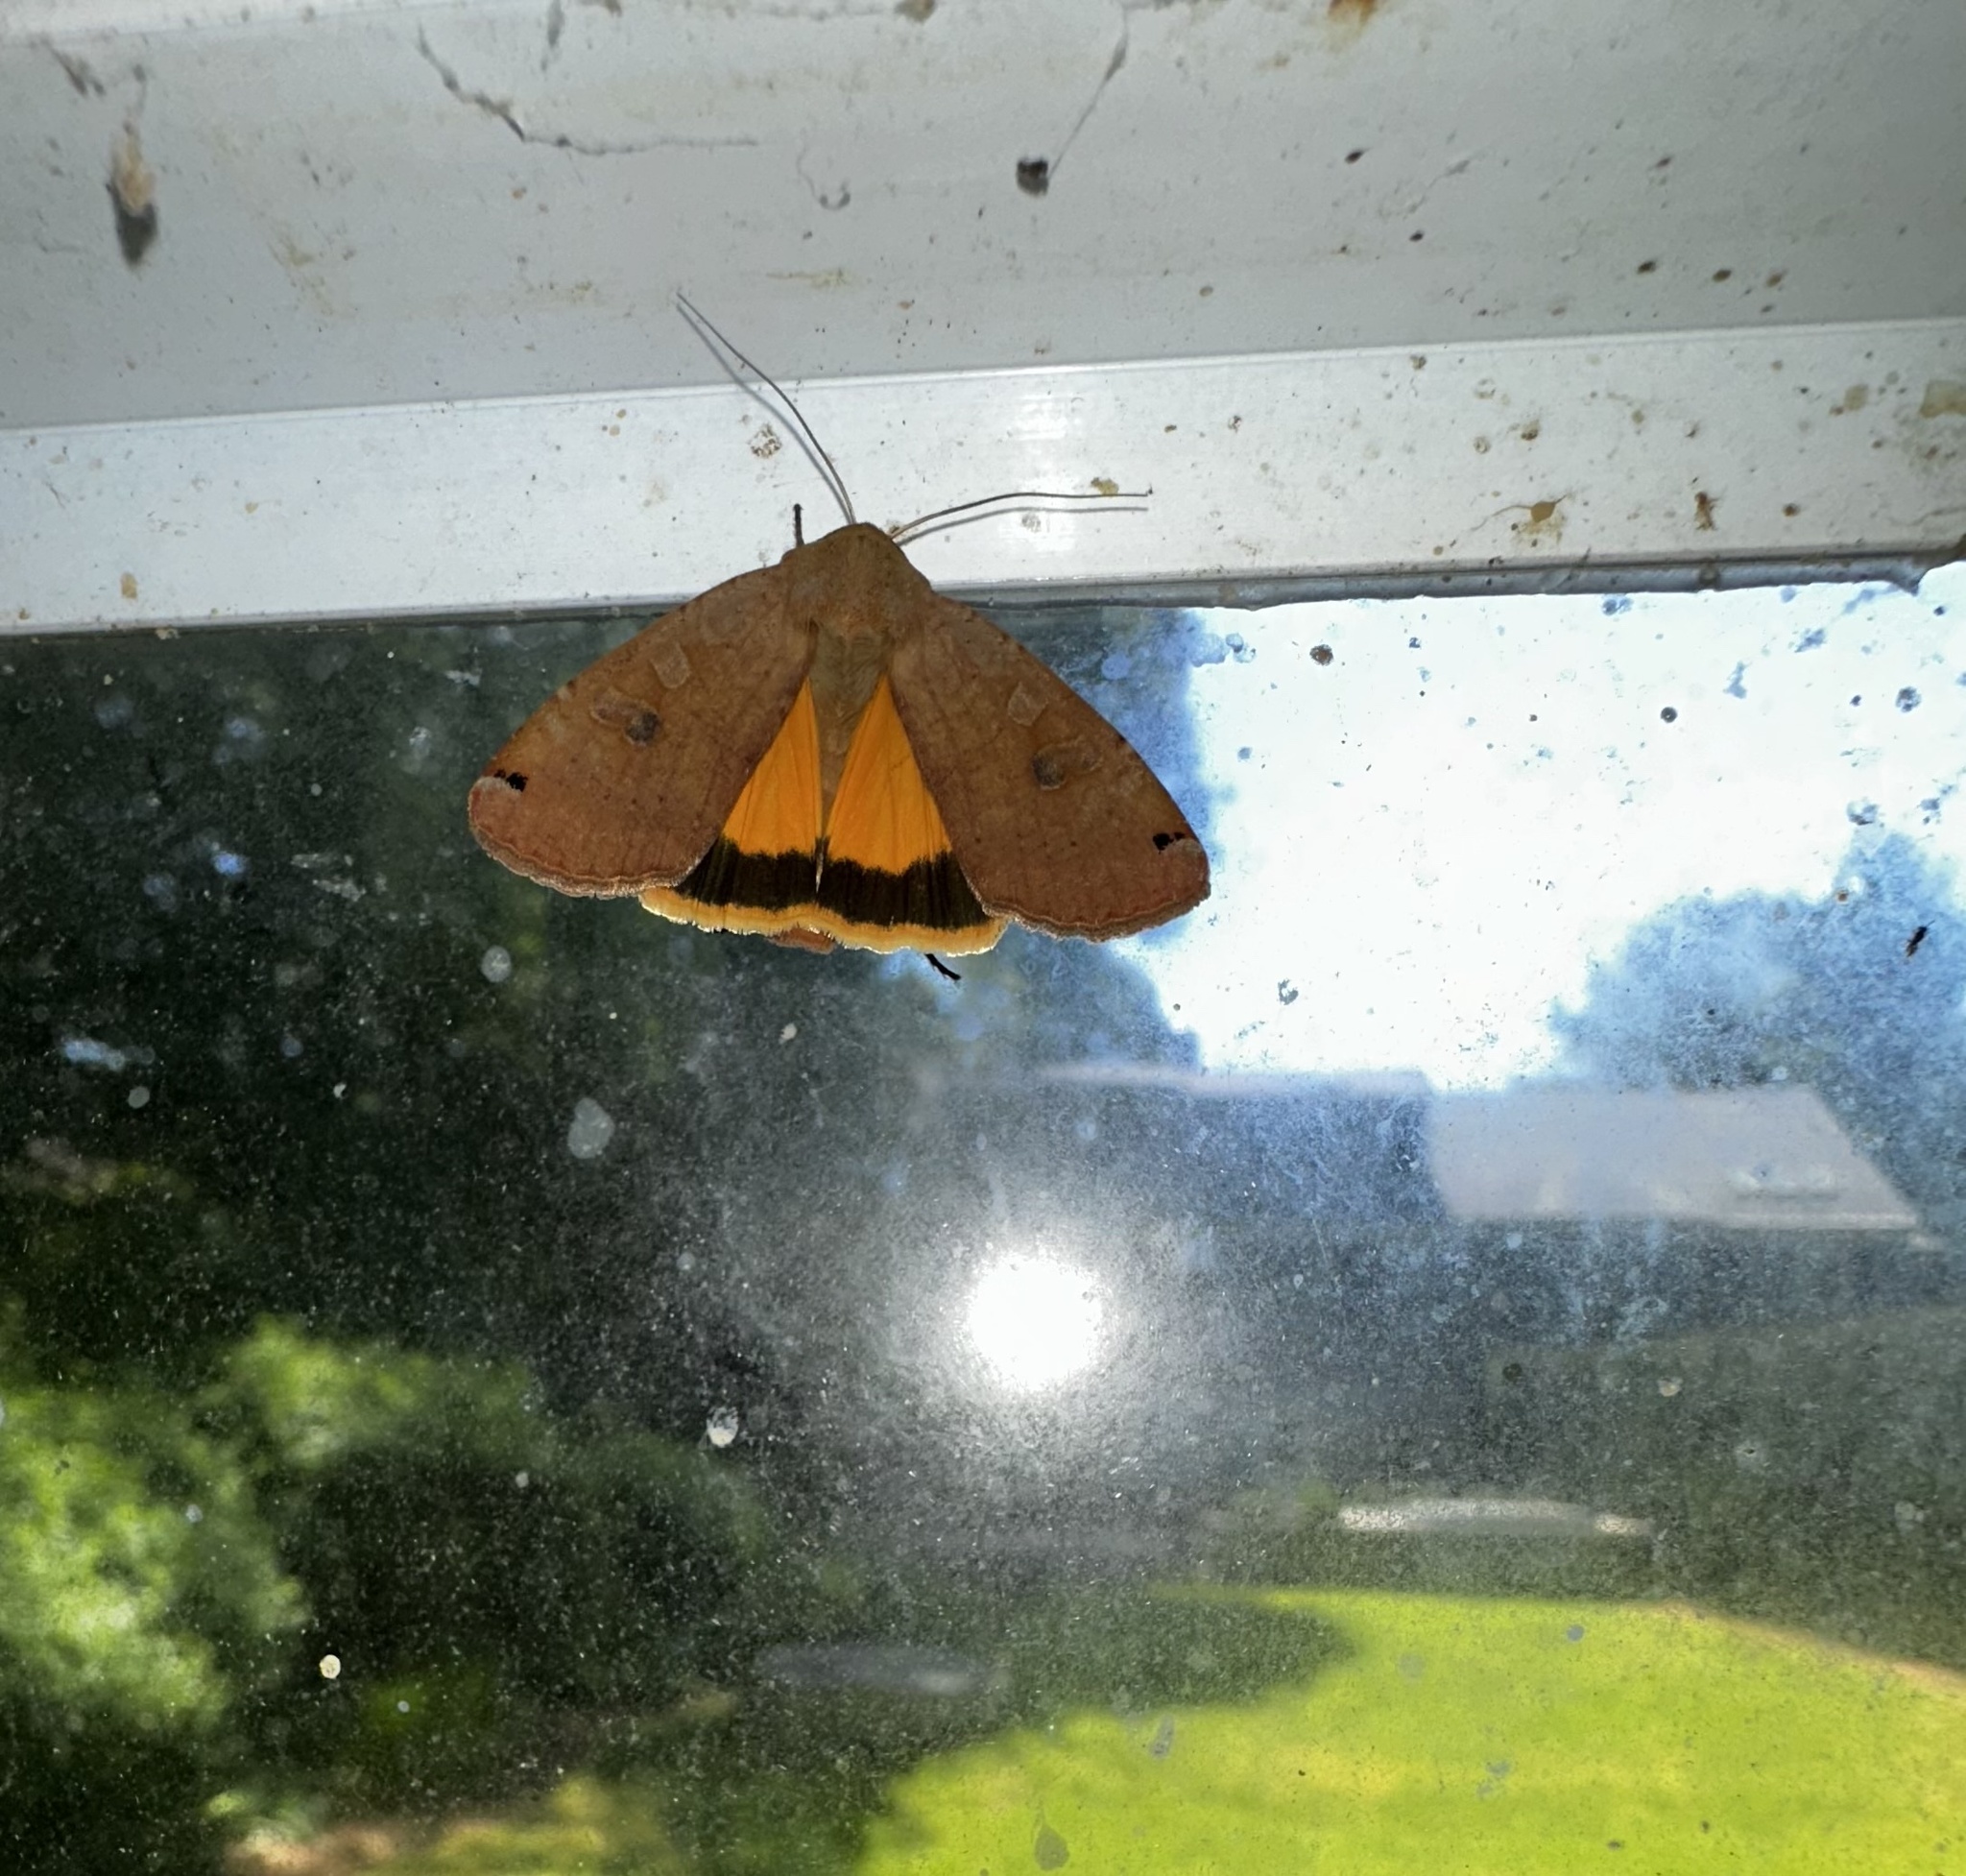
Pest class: cutworms